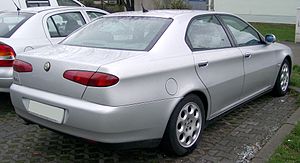
Alfa Romeo 166 / Design
Bagfra
Alfa Romeo 166 var en øvre mellemklassebil fra den italienske bilfabrikant Alfa Romeo. Modellen kom på markedet i oktober 1998 som efterfølger for Alfa Romeo 164.